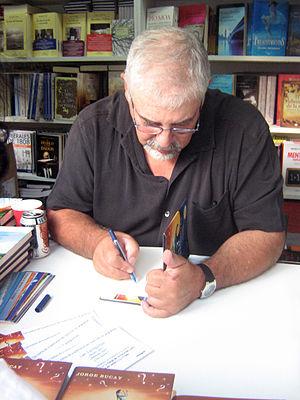
Jorge Bucay est un psychiatre, psychothérapeute et écrivain argentin. Né à Buenos Aires le 30 octobre 1949, dans une famille modeste du quartier de Floresta, il obtient son doctorat en médecine en 1973 et se spécialise dans la maladie mentale.